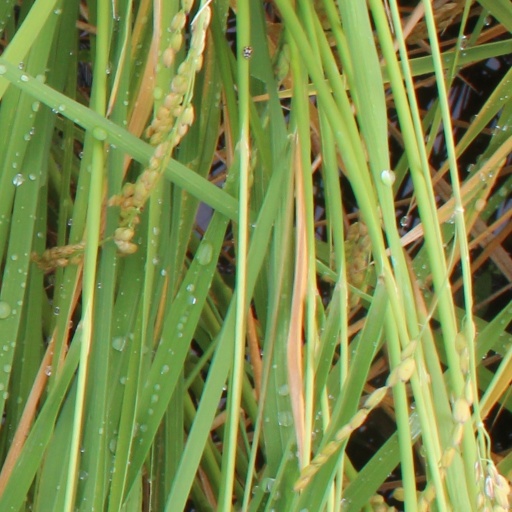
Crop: rice